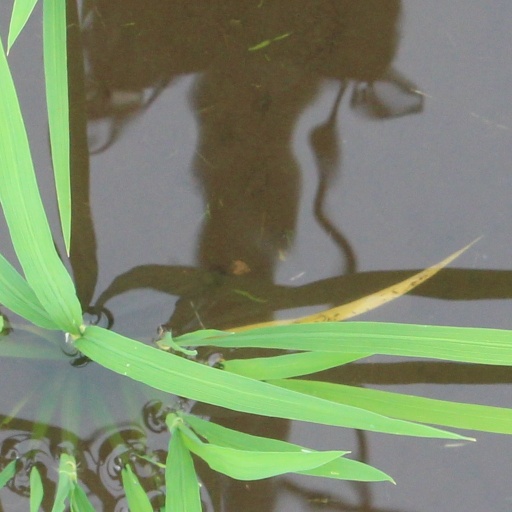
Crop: rice